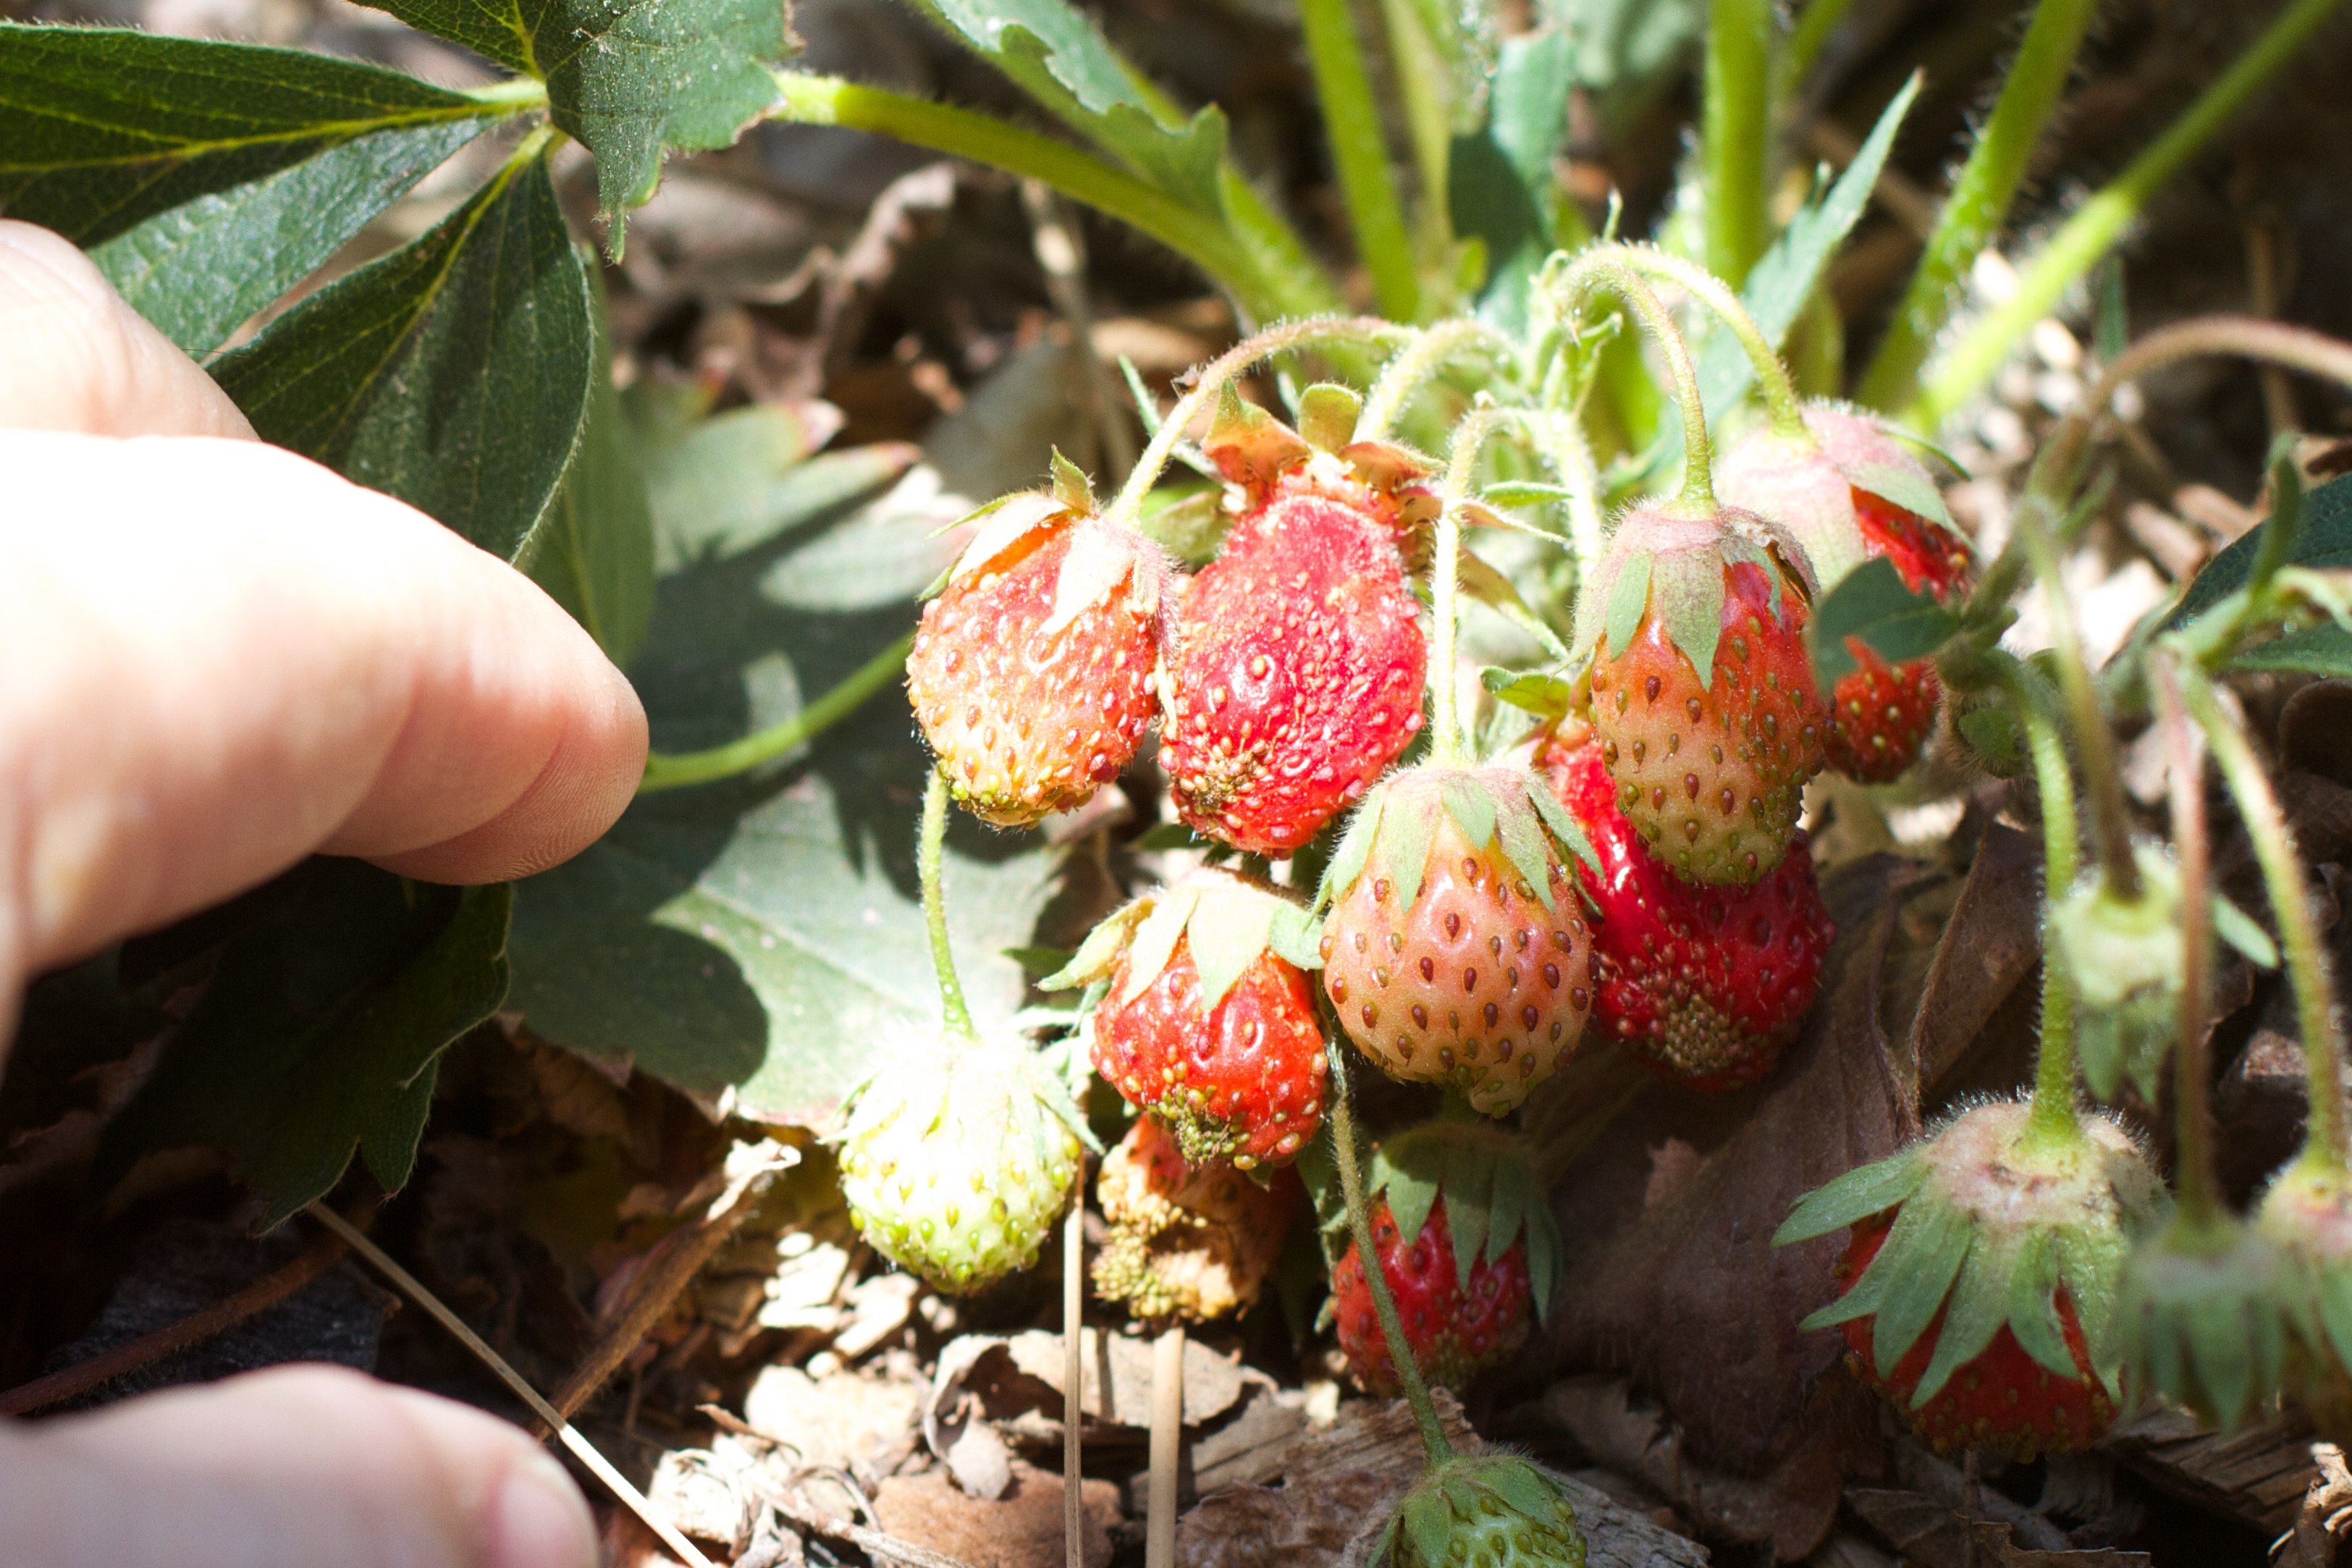
plant, fruit, berry, flower, food, produce, evergreen, autumn, botany, flora, strawberry, shrub, strawberries, flowering plant, land plant